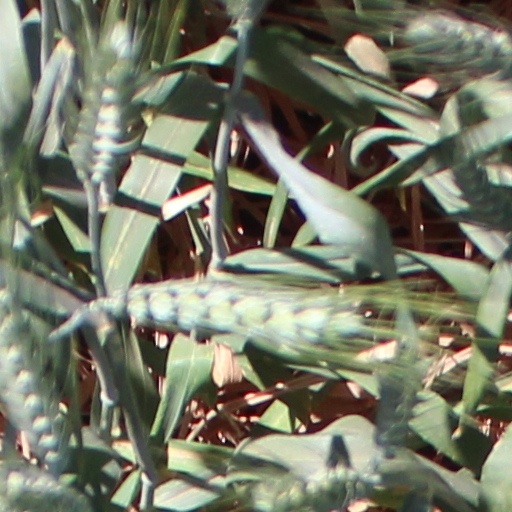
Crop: wheat